Zorion guttigerum

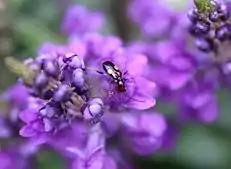
"Zorion guttigerum" visiting "Linaria purpurea" (purple toadflax)

"Zorion guttigerum" are often found in great numbers near flowers and they may be important pollinators for many New Zealand native plants. They are a very generalist species and are known to visit a wide variety of plants. The species listed below are few selected examples of the plants visited by this beetle.